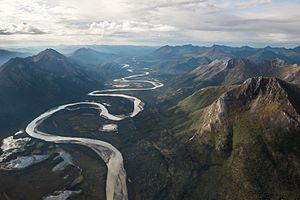
Le parc national et réserve des Gates of the Arctic est un parc naturel national situé en Alaska. Avec 34 297 km², soit près de trois fois la superficie de la région Île-de-France, ou encore plus vaste que la Belgique, c'est le second plus grand parc national des États-Unis. C'est également celui situé le plus au Nord, puisqu'il se trouve entièrement au-delà du Cercle Polaire Arctique.